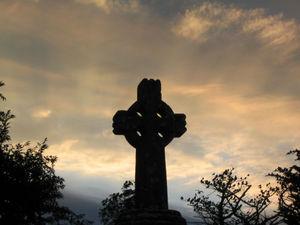
Croix celtique à Knock en Irlande. (en face de l'arrêt de bus pour Westport) 28/07/2005
L'histoire de l’Irlande commence avec les premières traces d’habitations humaines, il y a plus de 10 000 ans av. J.-C., quand des chasseurs-cueilleurs venant de Grande-Bretagne et d’Europe continentale s’installent sur l’île. Quelques traces archéologiques de cette période sont visibles, mais ce sont leurs descendants et les nouveaux arrivants du Néolithique, qui furent responsables des principaux sites du Néolithique comme Newgrange. Les Celtes arrivent au début du IIᵉ millénaire avant notre ère et « celtisent » les autochtones. À la suite de l’arrivée de Saint Patrick et d’autres missionnaires chrétiens dans la première partie du Vᵉ siècle, le christianisme supplanta la religion celtique à partir de 600.
L'Irlande /iʁ.lɑ̃d/ est un pays insulaire d'Europe de l'Ouest occupant la majeure partie de l'île d'Irlande dans l'océan Atlantique nord. Elle regroupe 26 des 32 comtés traditionnels de l'île, les six autres formant l'Irlande du Nord, l'une des quatre nations constitutives du Royaume-Uni.
La croix celtique ou croix nimbée est une croix dans laquelle s'inscrit un anneau. Elle est le symbole caractéristique du christianisme celtique. Les branches de la croix dépassent toujours de l'anneau, et sur les représentations les plus détaillées, le cercle est en retrait par rapport à la croix. L'utilisation chrétienne combine une croix latine avec le cercle, tandis que les autres utilisations sont basées sur une croix régulière.